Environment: lab
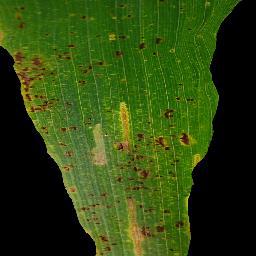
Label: common_rust